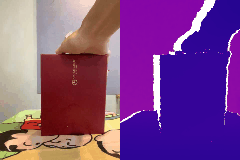
Label: box